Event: Nepal Earthquake
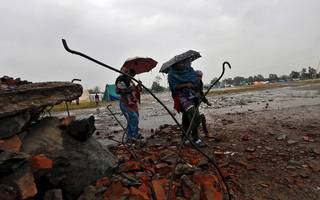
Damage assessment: damage